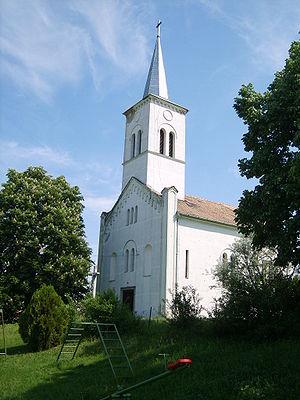
Martonfa est un village et une commune du comitat de Baranya en Hongrie.